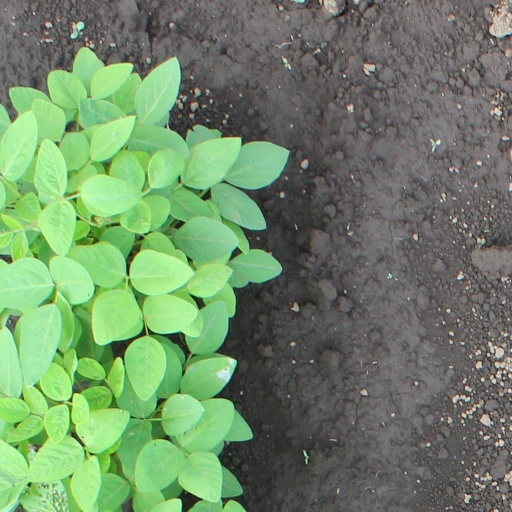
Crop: soybean